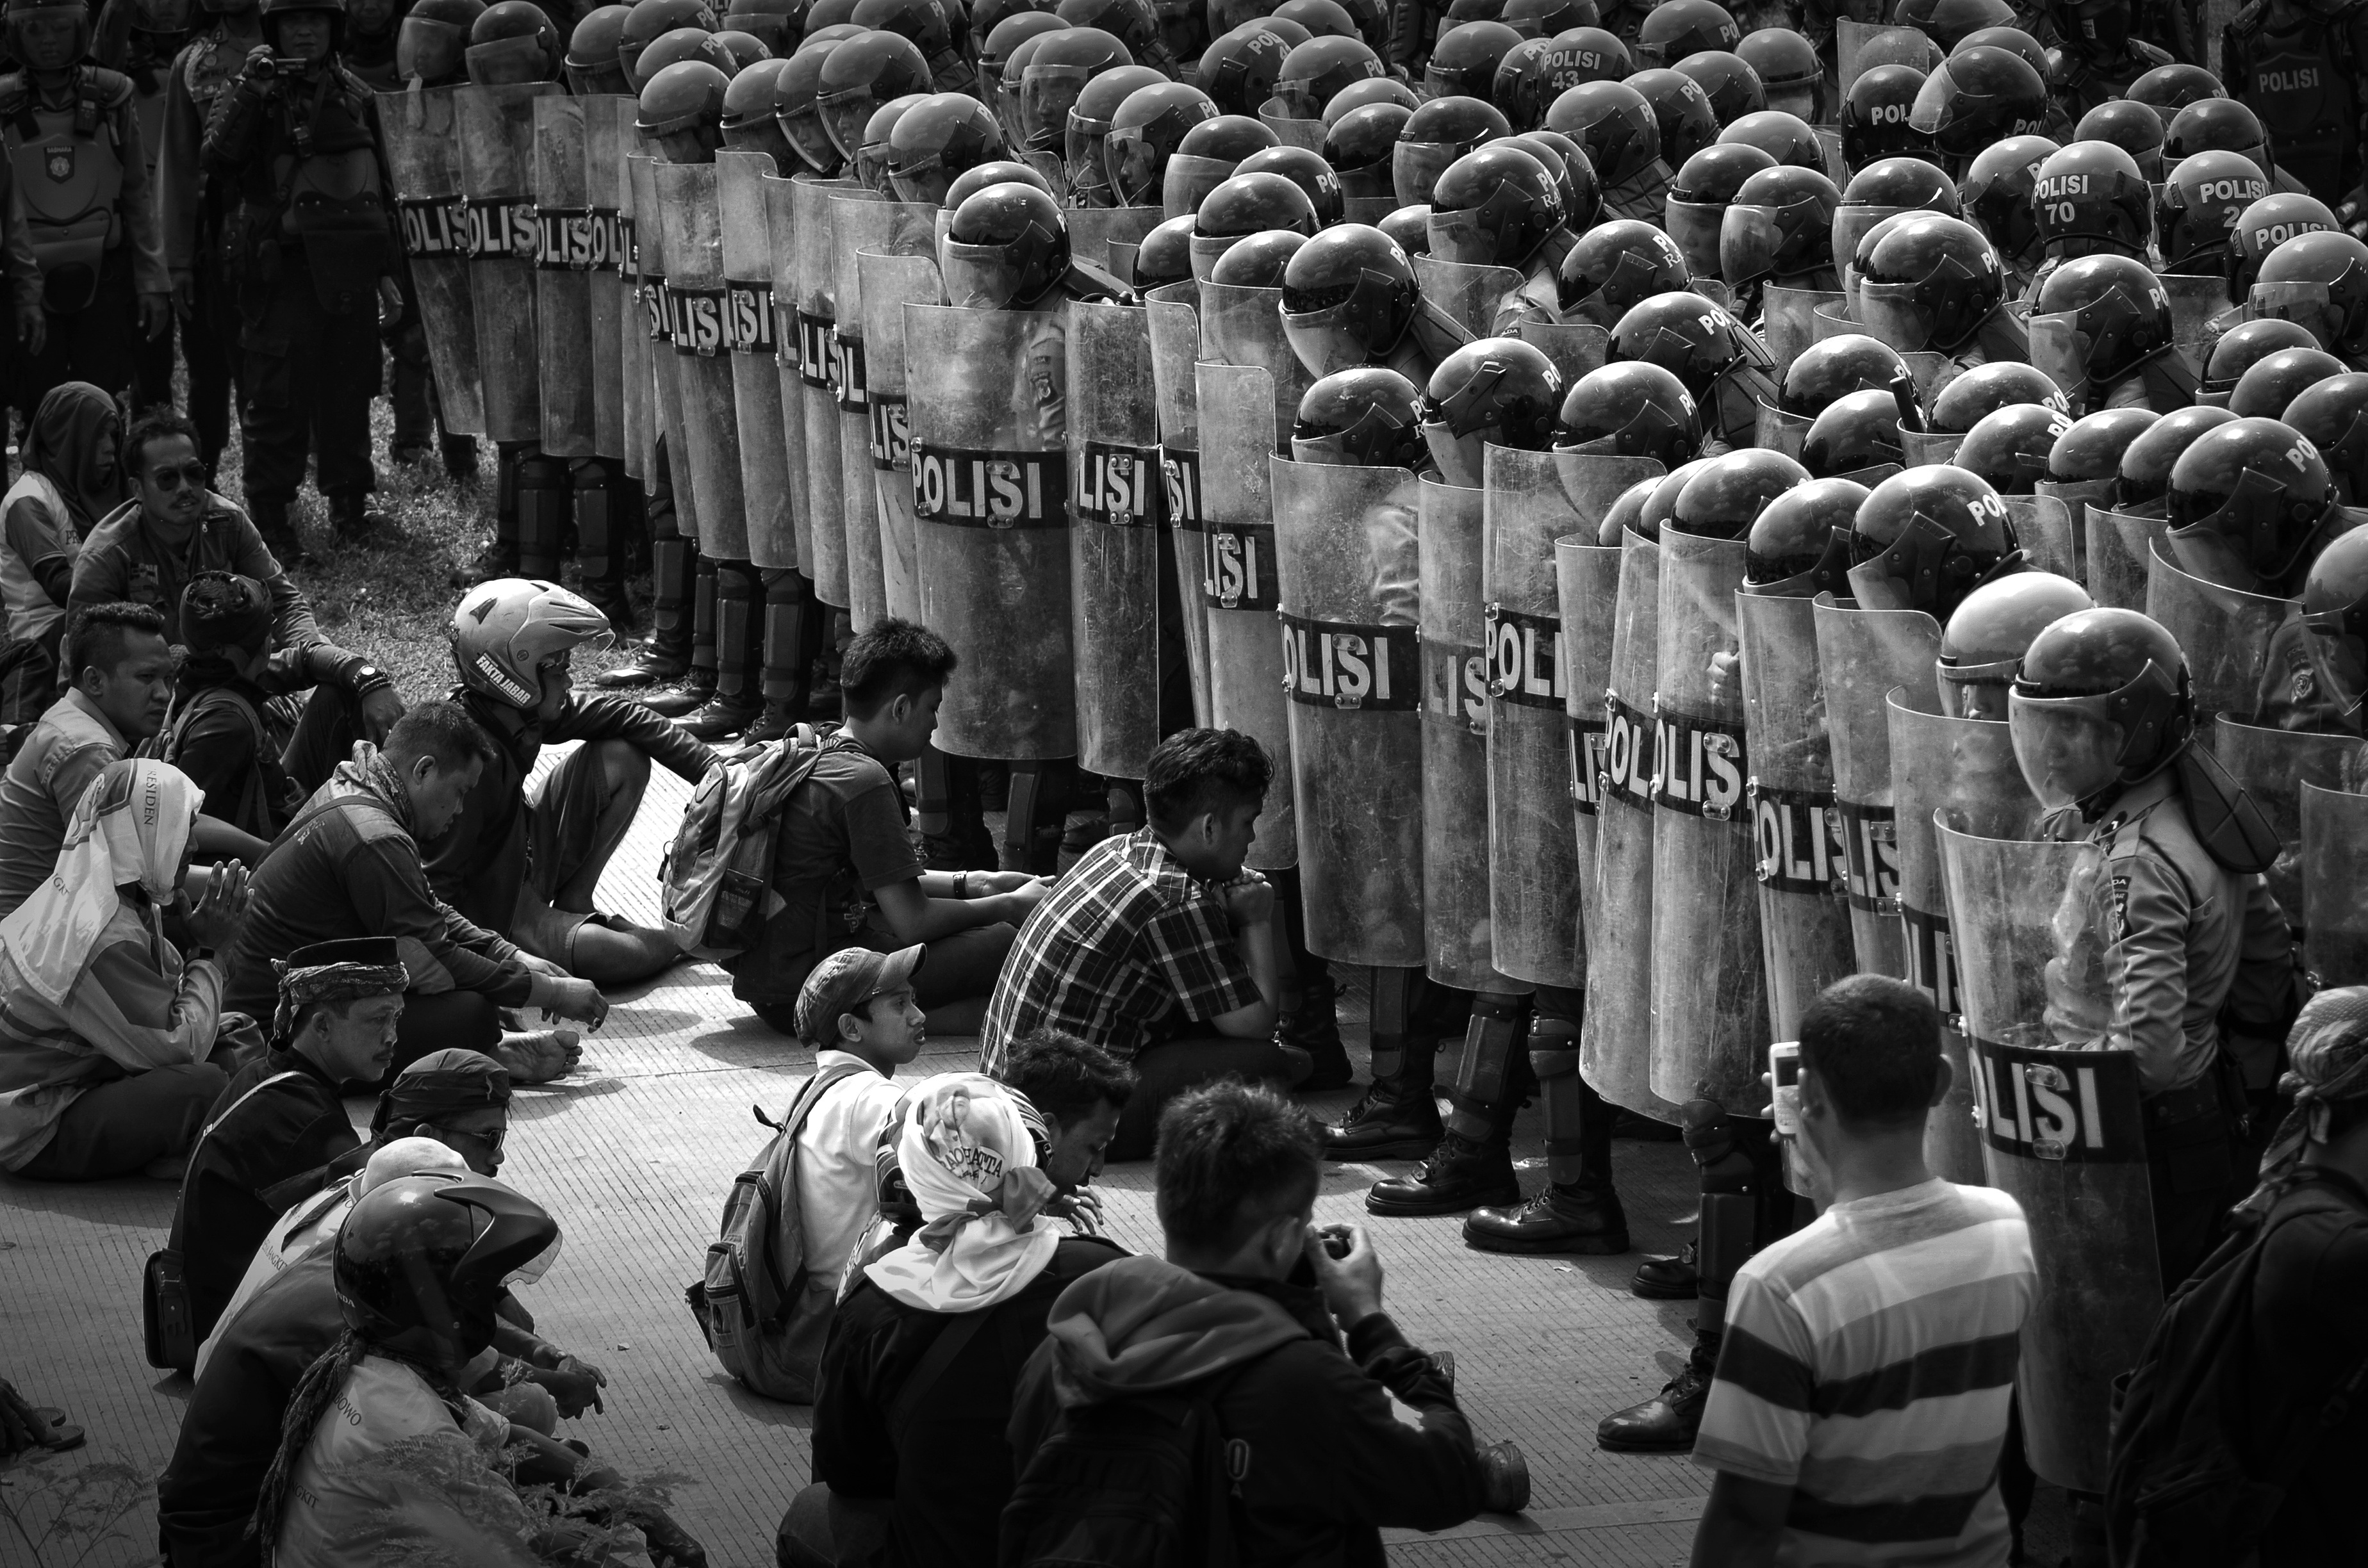
black and white, people, photography, crowd, monochrome, temple, demonstration, jurnalism, human interest, jurnalistik, monochrome photography, social group